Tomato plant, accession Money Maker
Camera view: vertical (180 deg); turntable rotation: 180 degrees
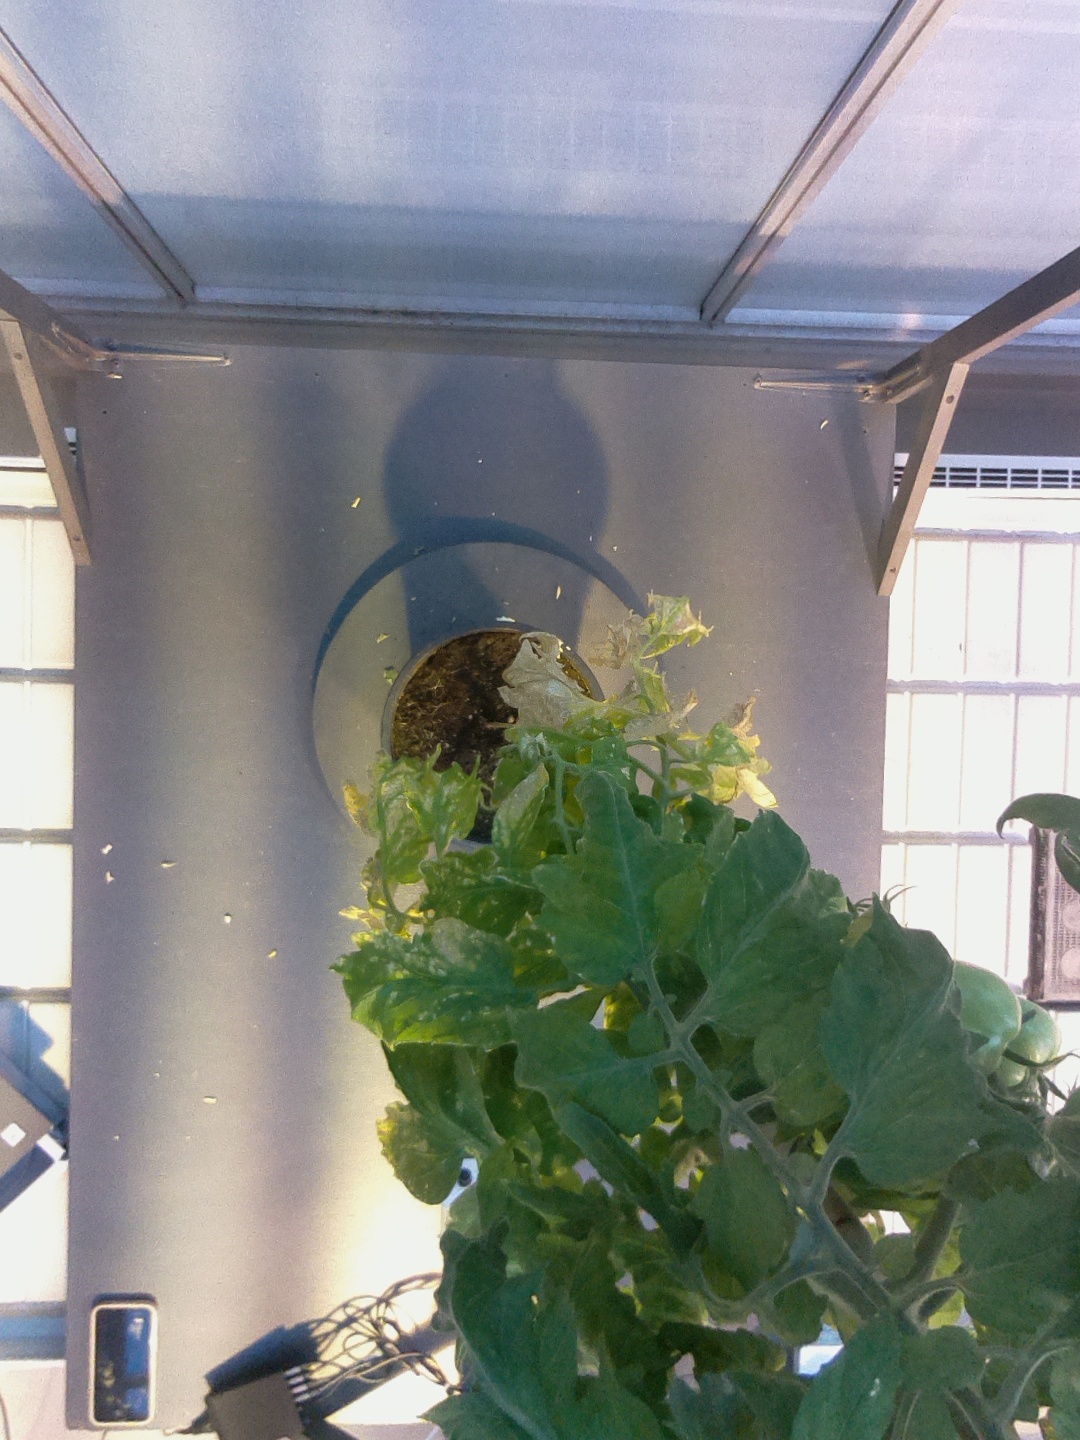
BBCH growth stage 78: 80% -90% of final fruit size